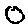
Label: 0